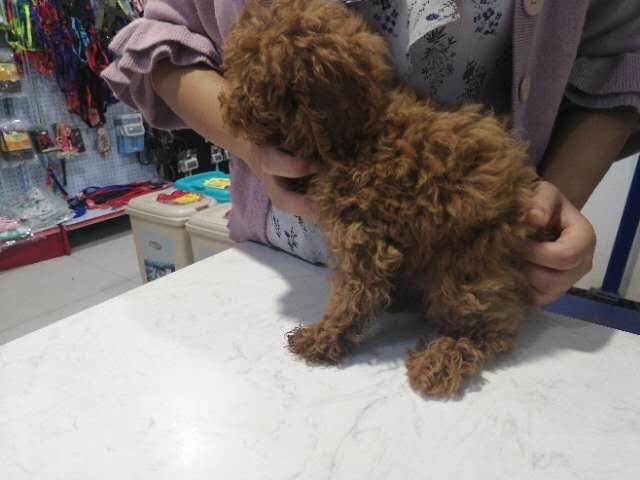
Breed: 2925-n000114-toy_poodle